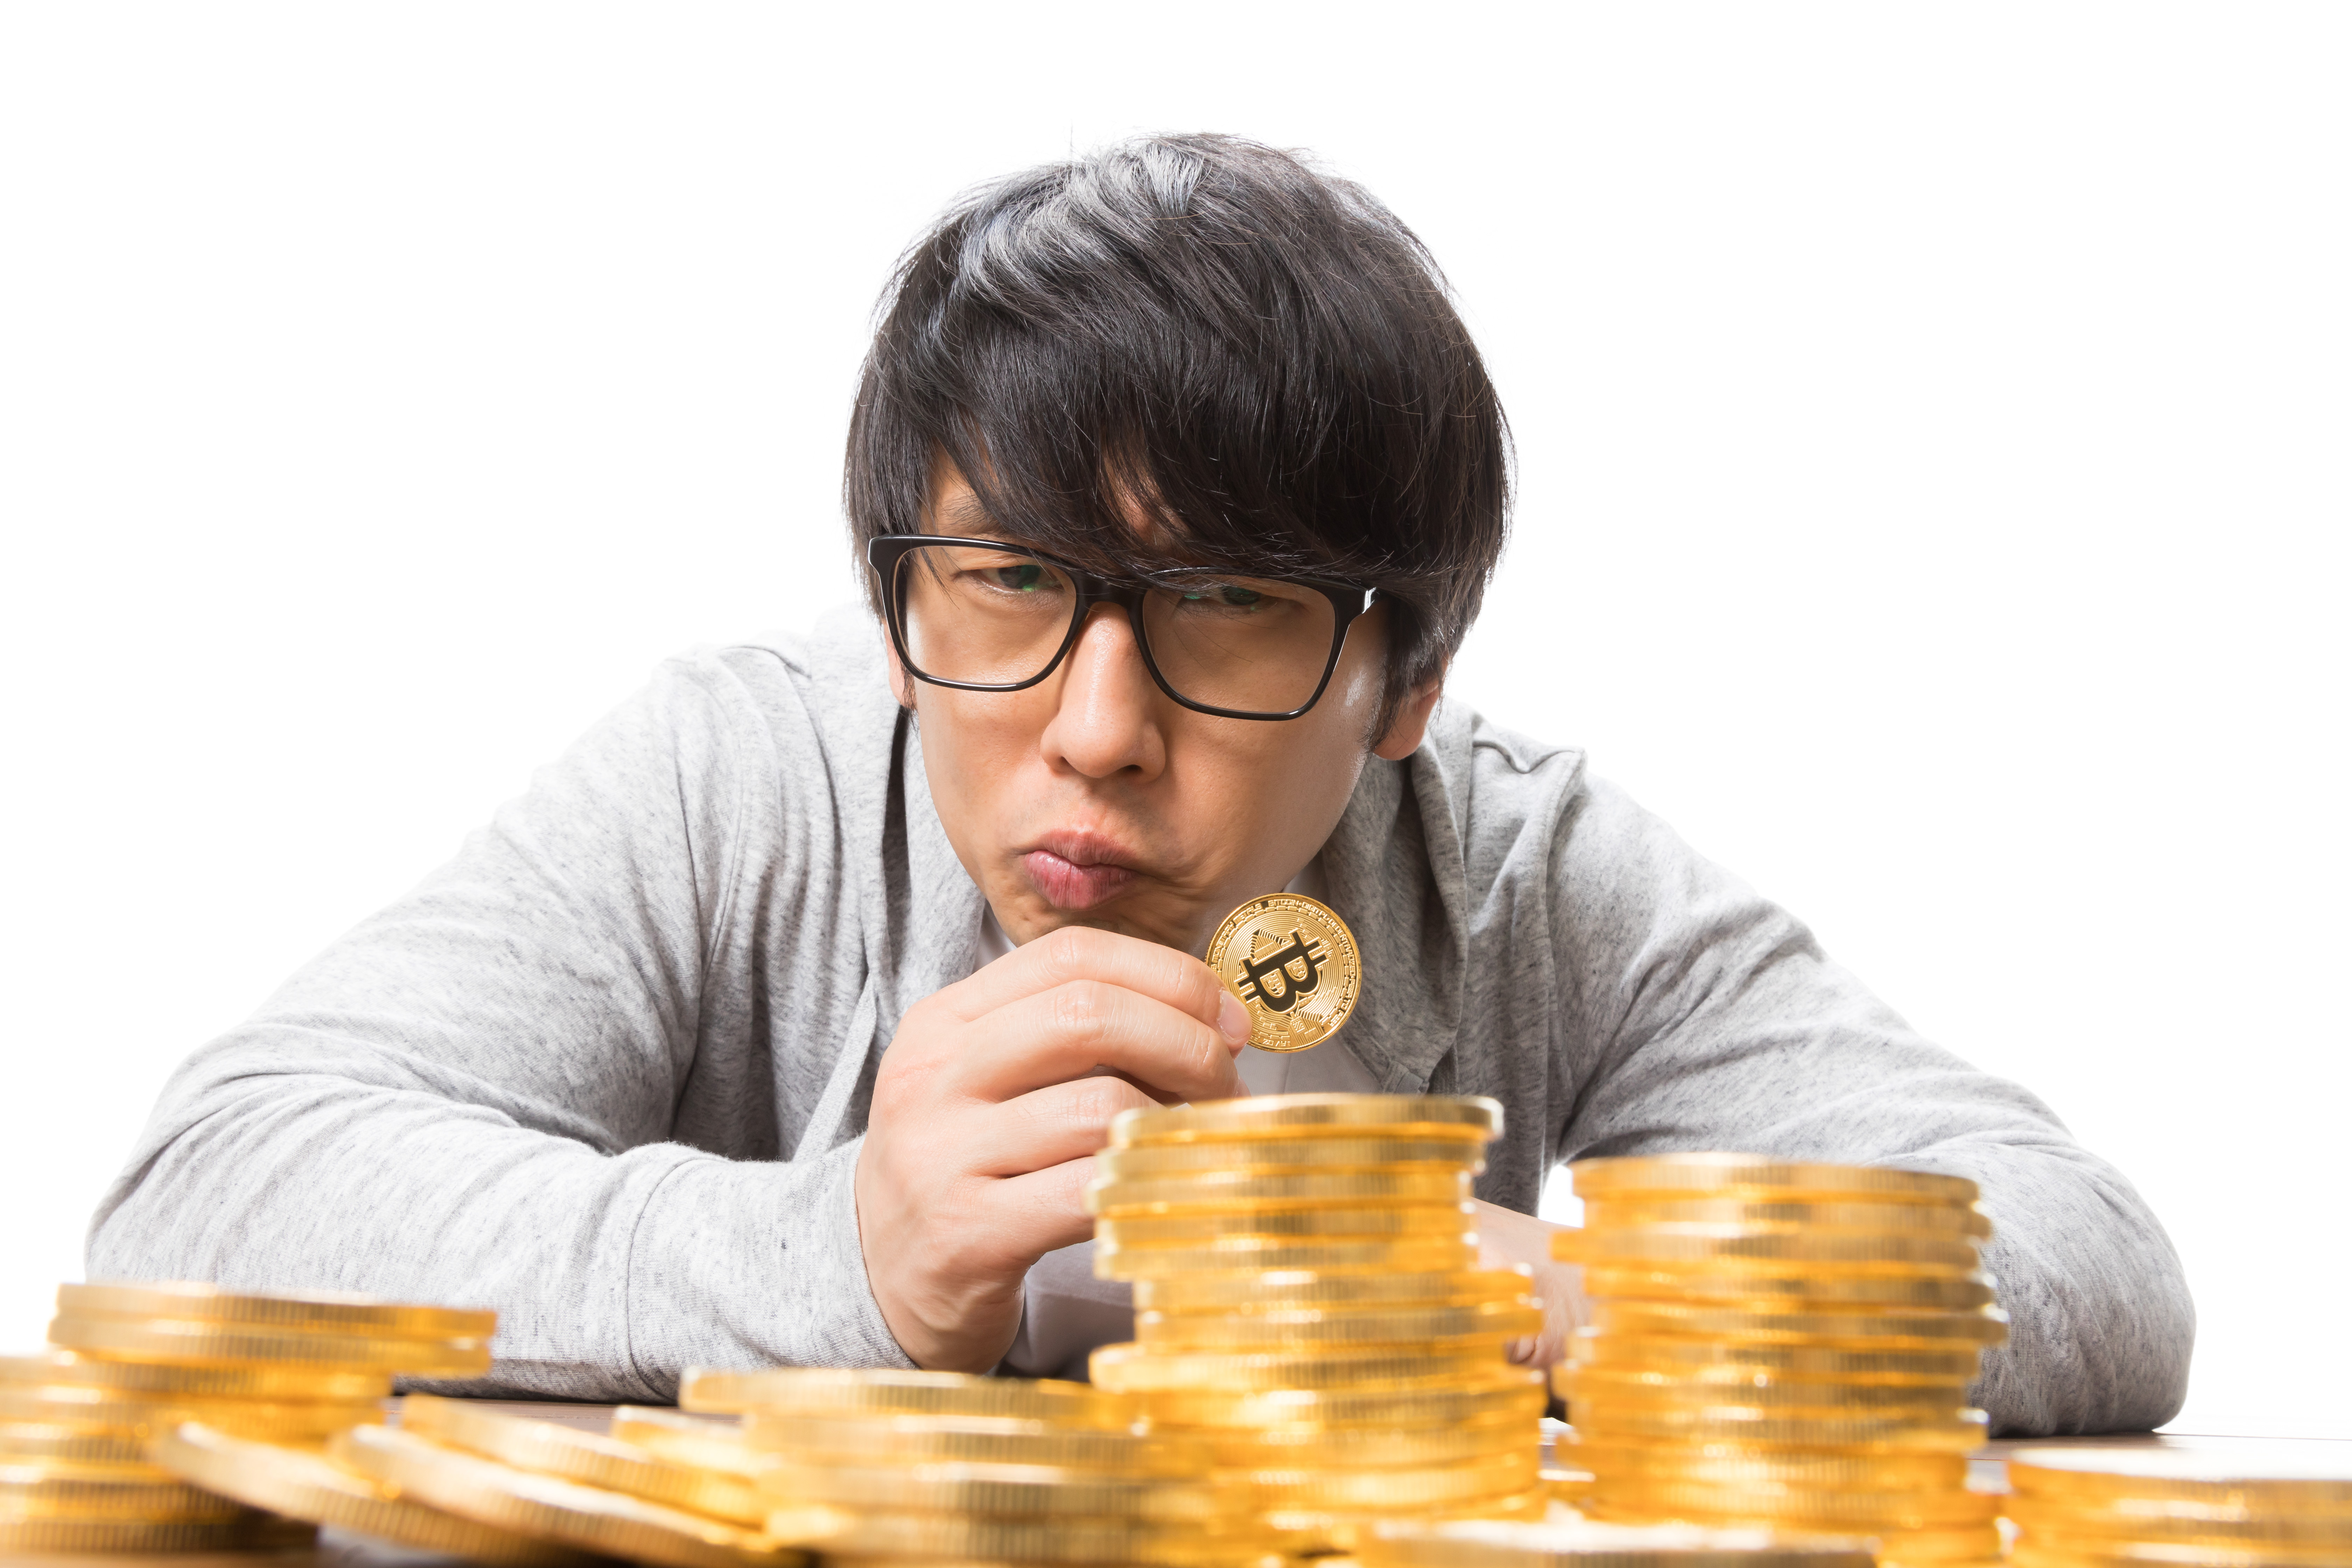
bitcoin, junk food, eating, games, Food craving, saving, play